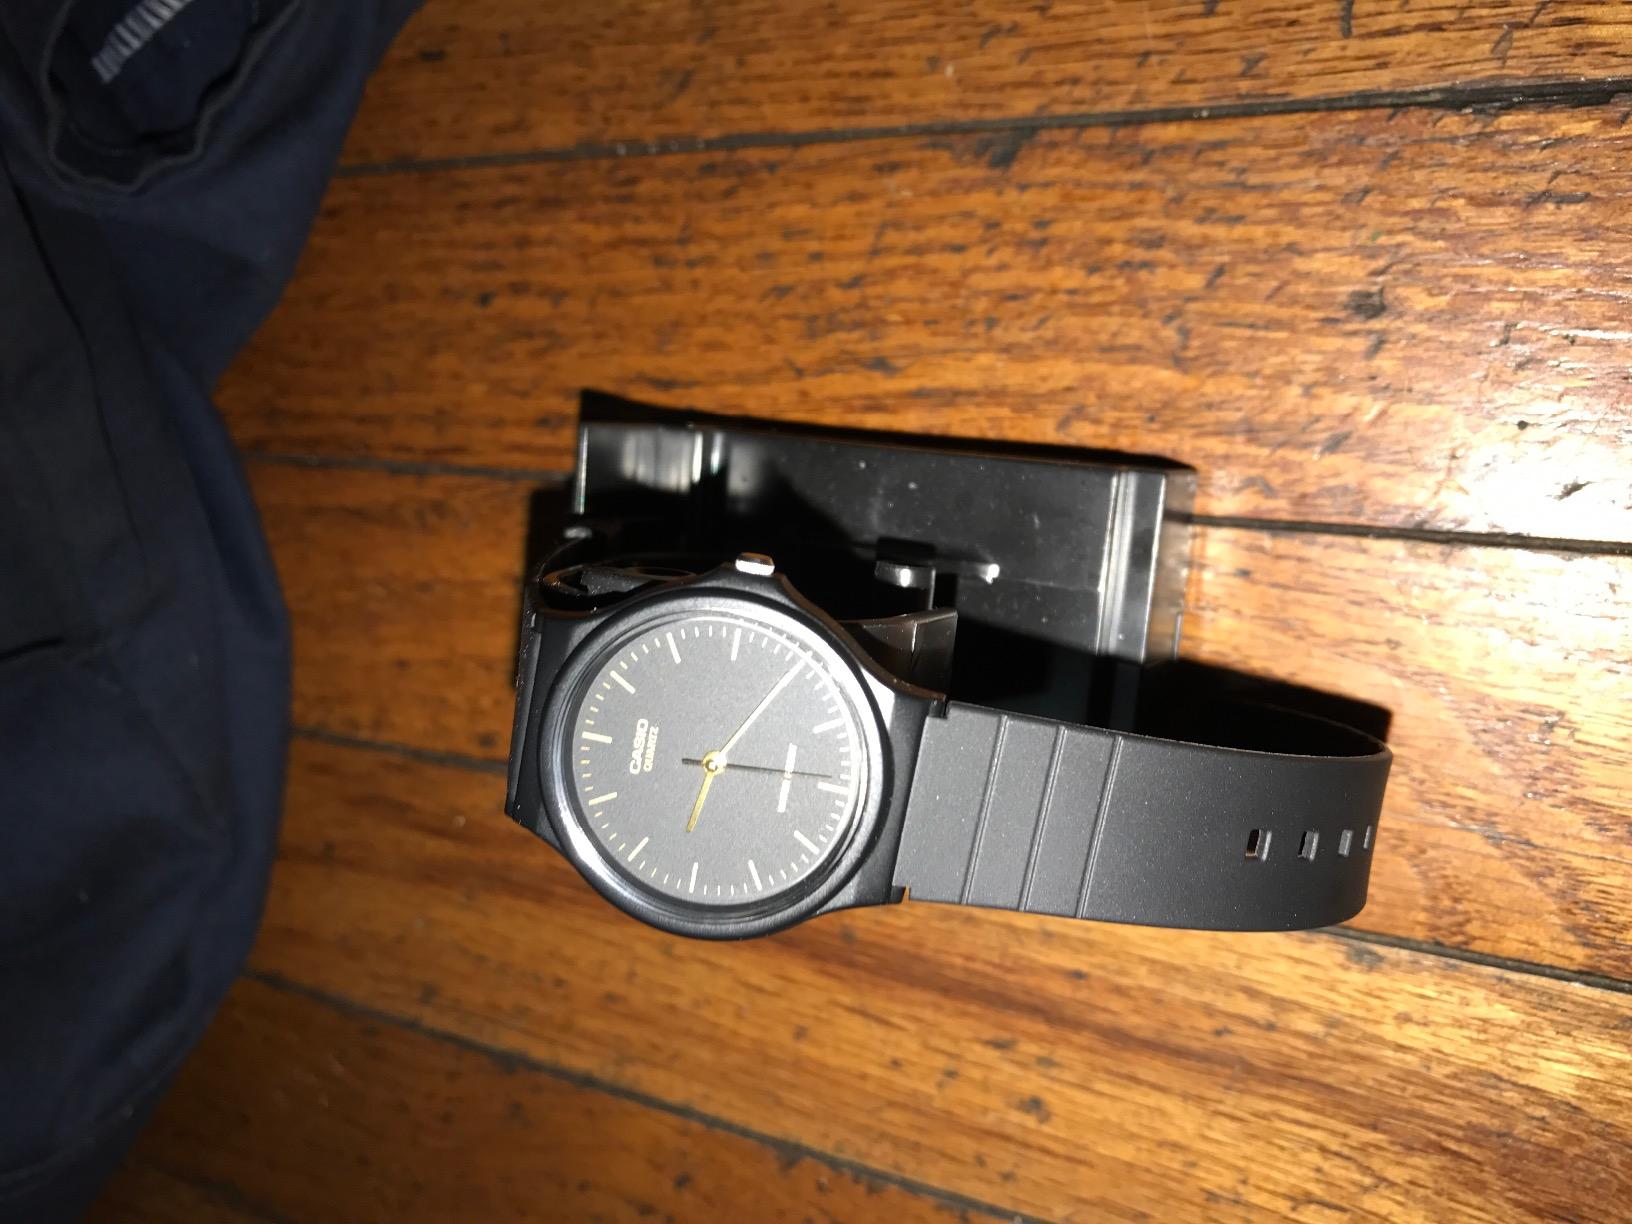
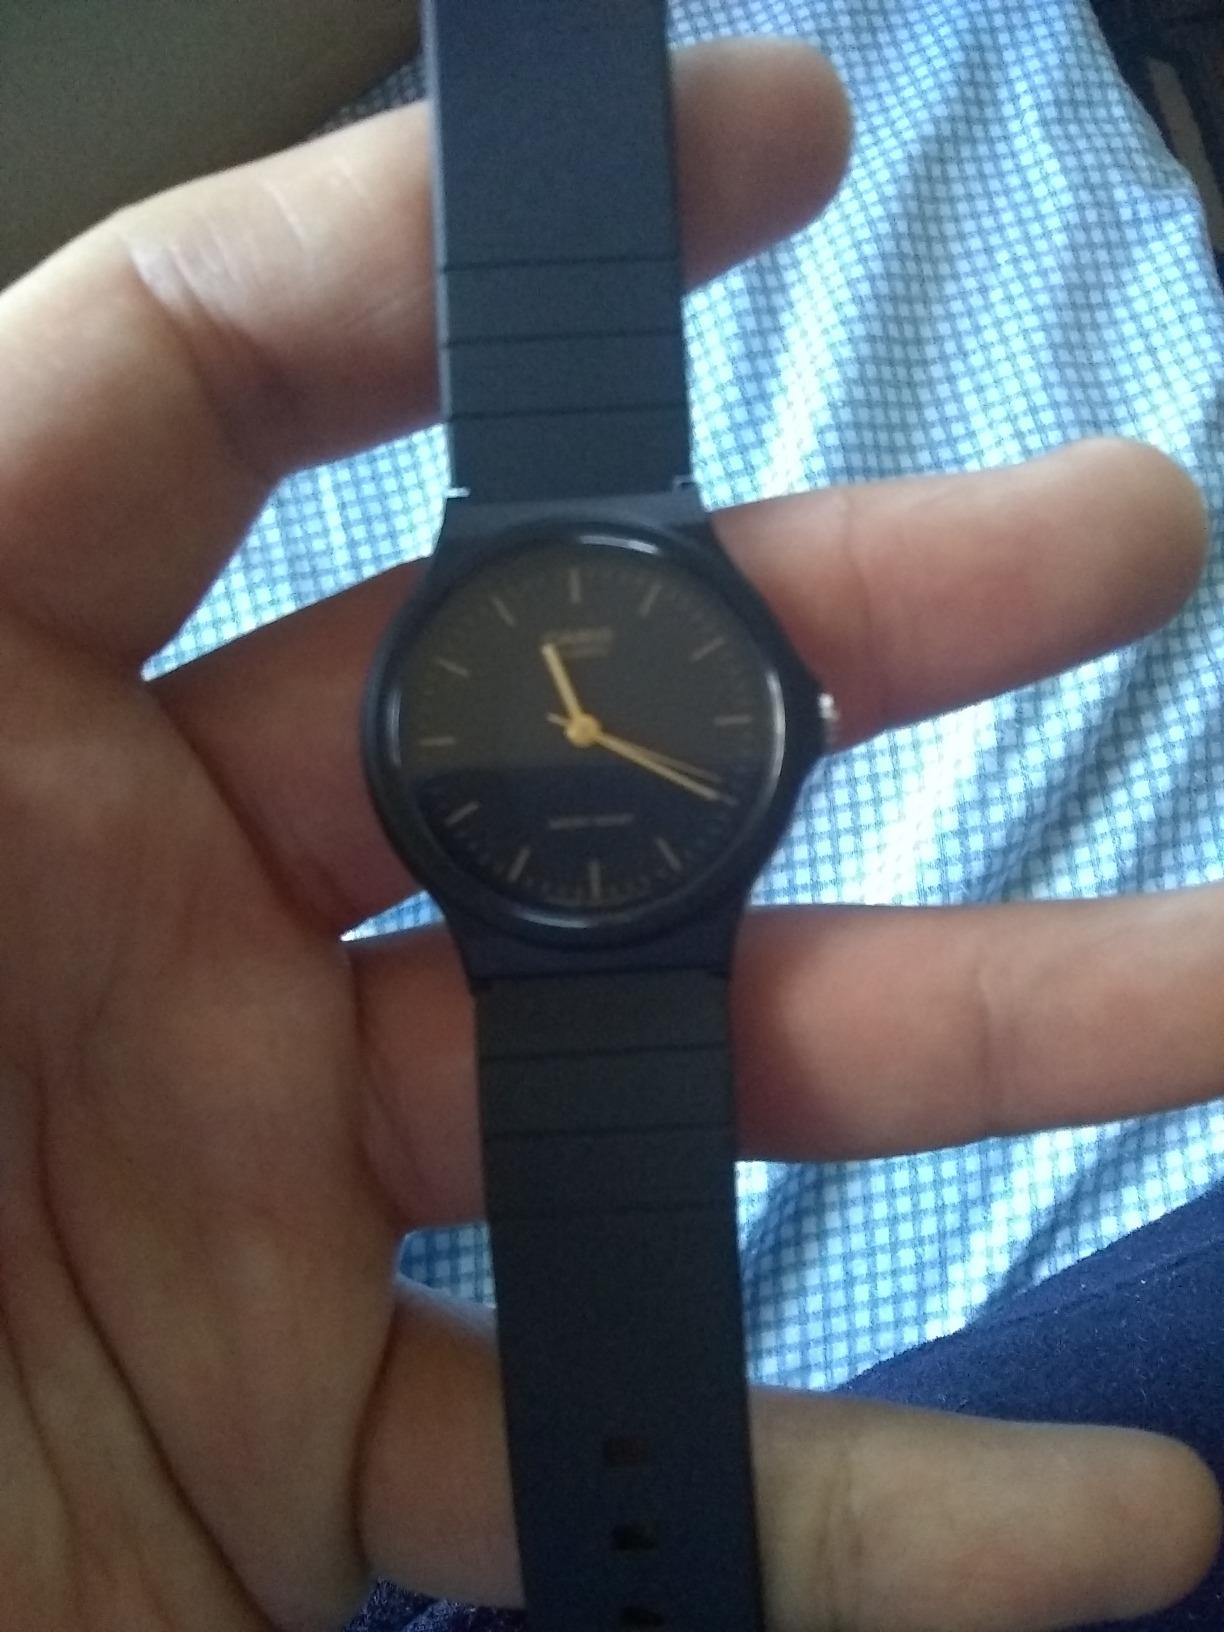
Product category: accessories_watch
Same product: yes